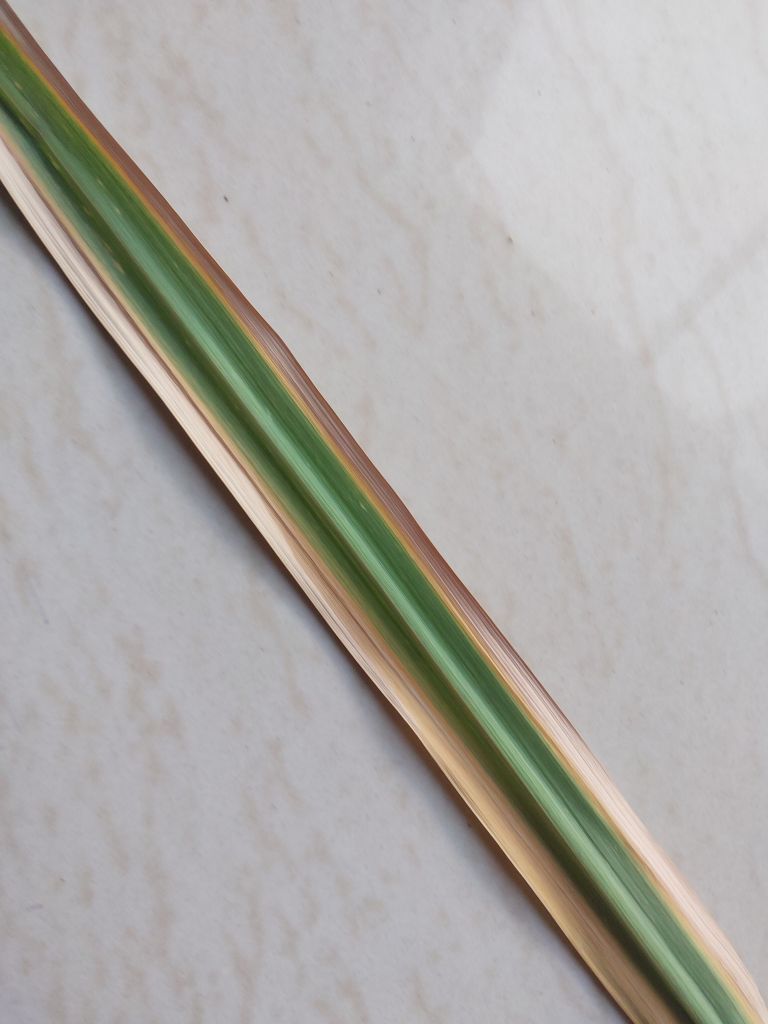
Label: Yellow Leaf